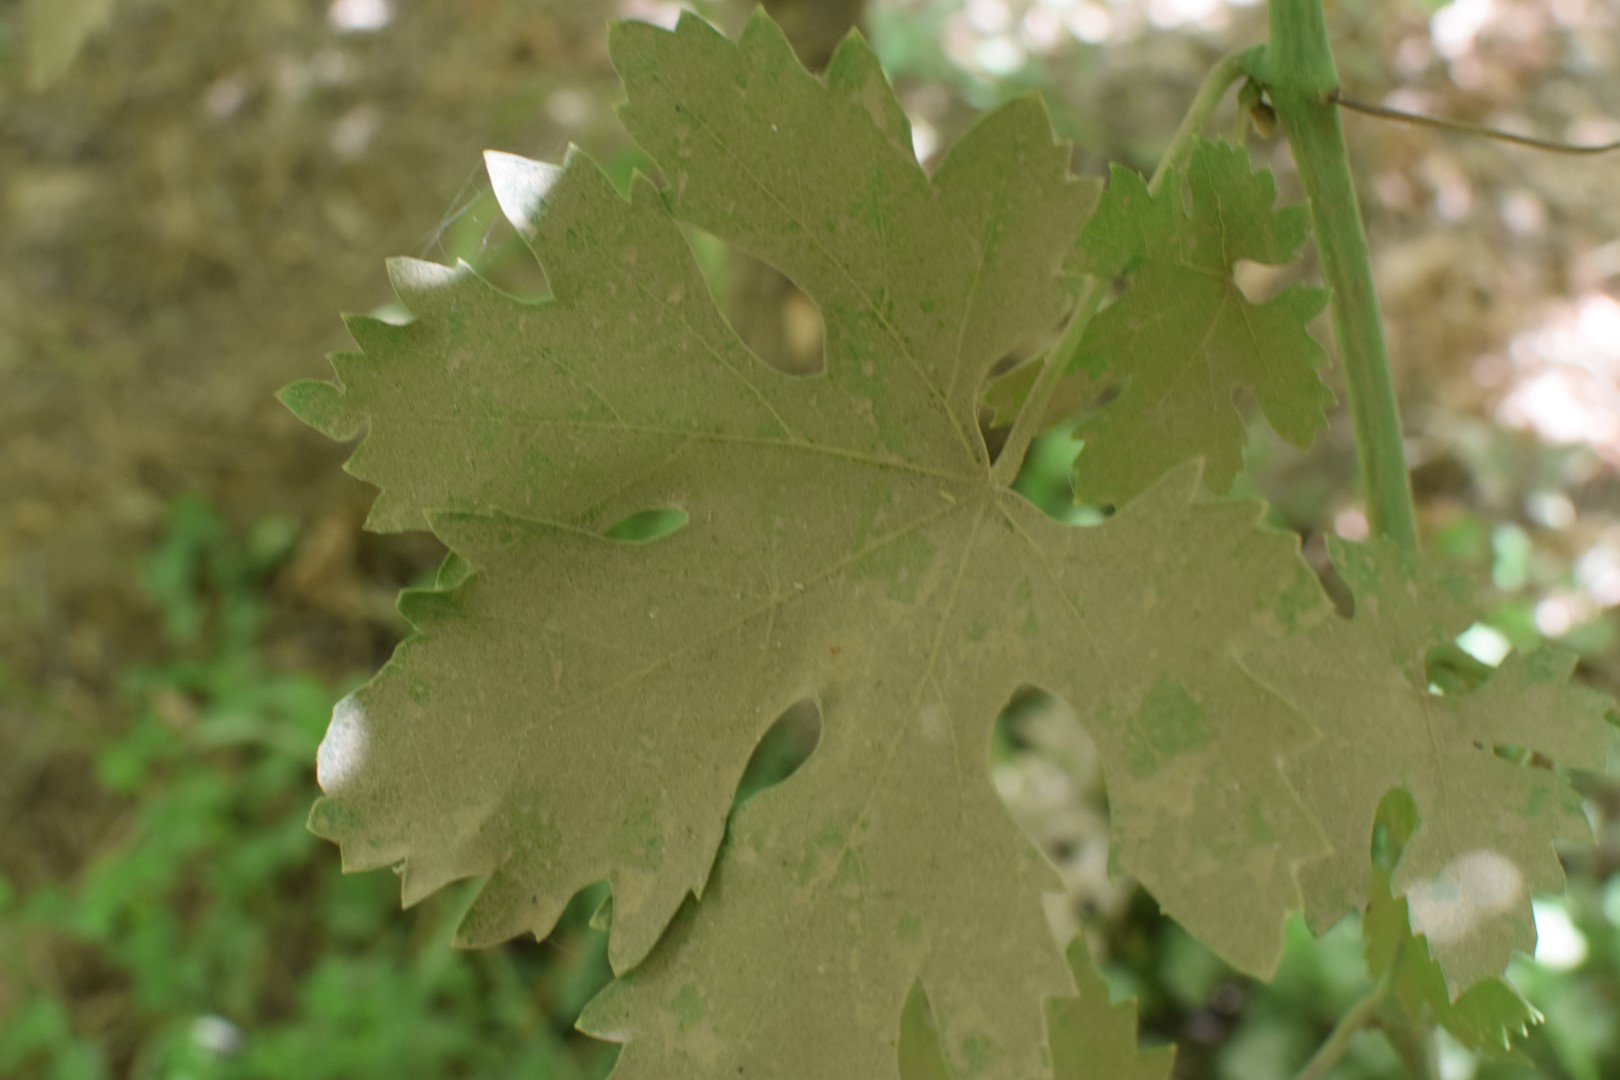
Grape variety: Riasi